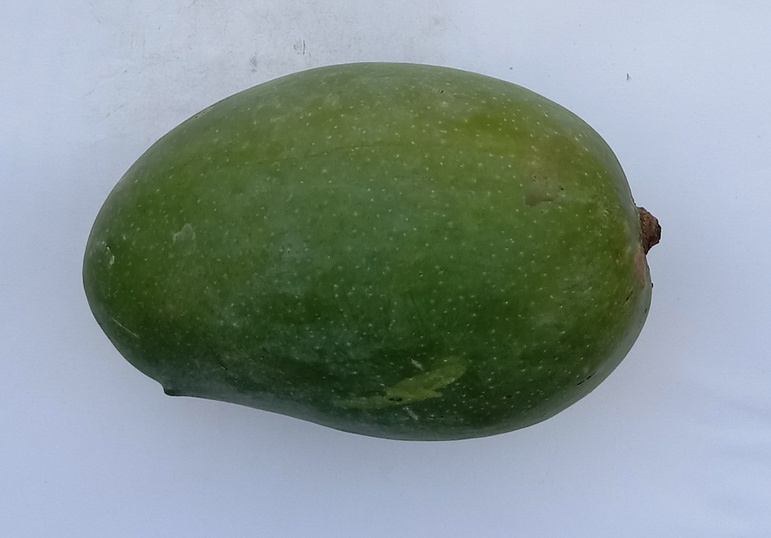
Mango variety: Chaunsa (Black)